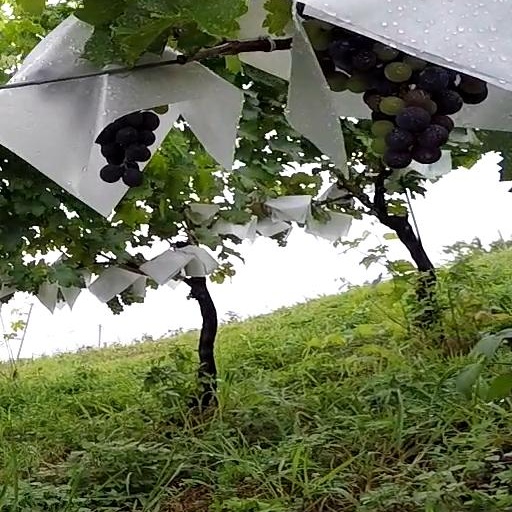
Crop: grape